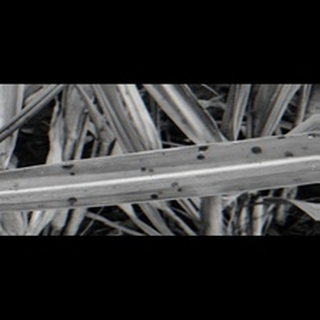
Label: sugarcane_yellow_leaf_disease